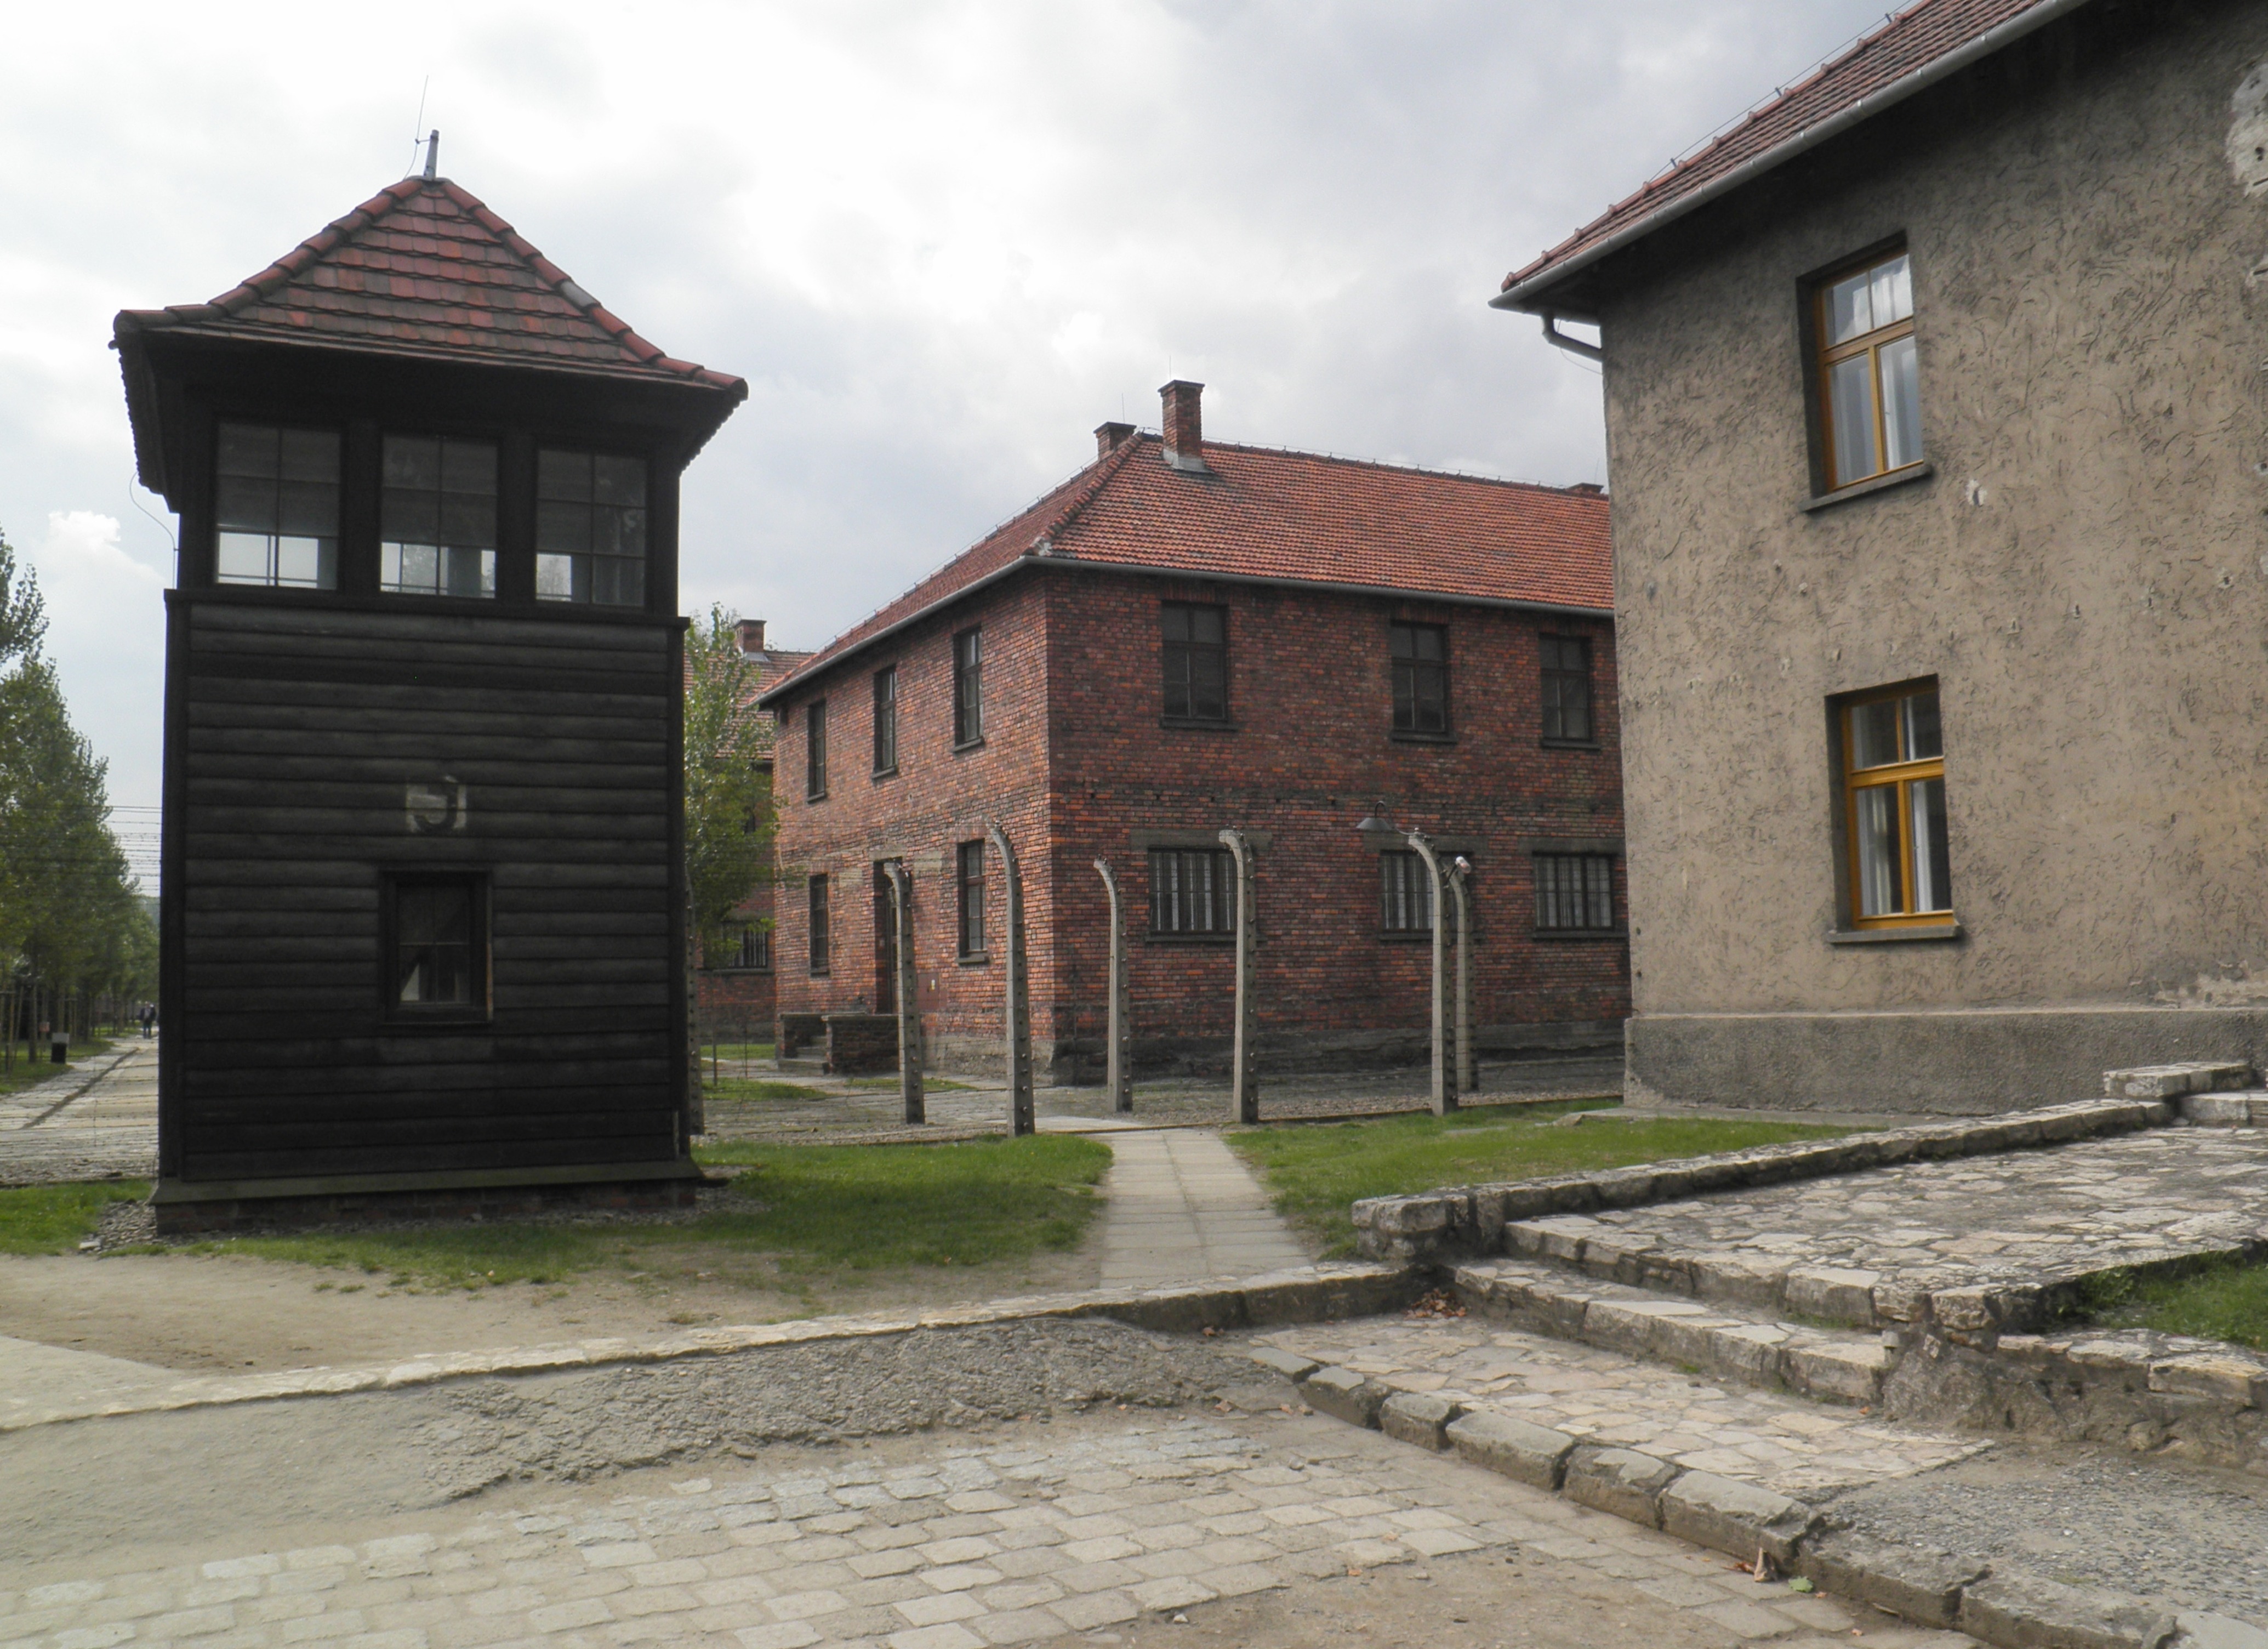
house, window, building, facade, medieval architecture, estate, watchtower, auschwitz, stately home, concentration camp, almshouse, historic site, barak